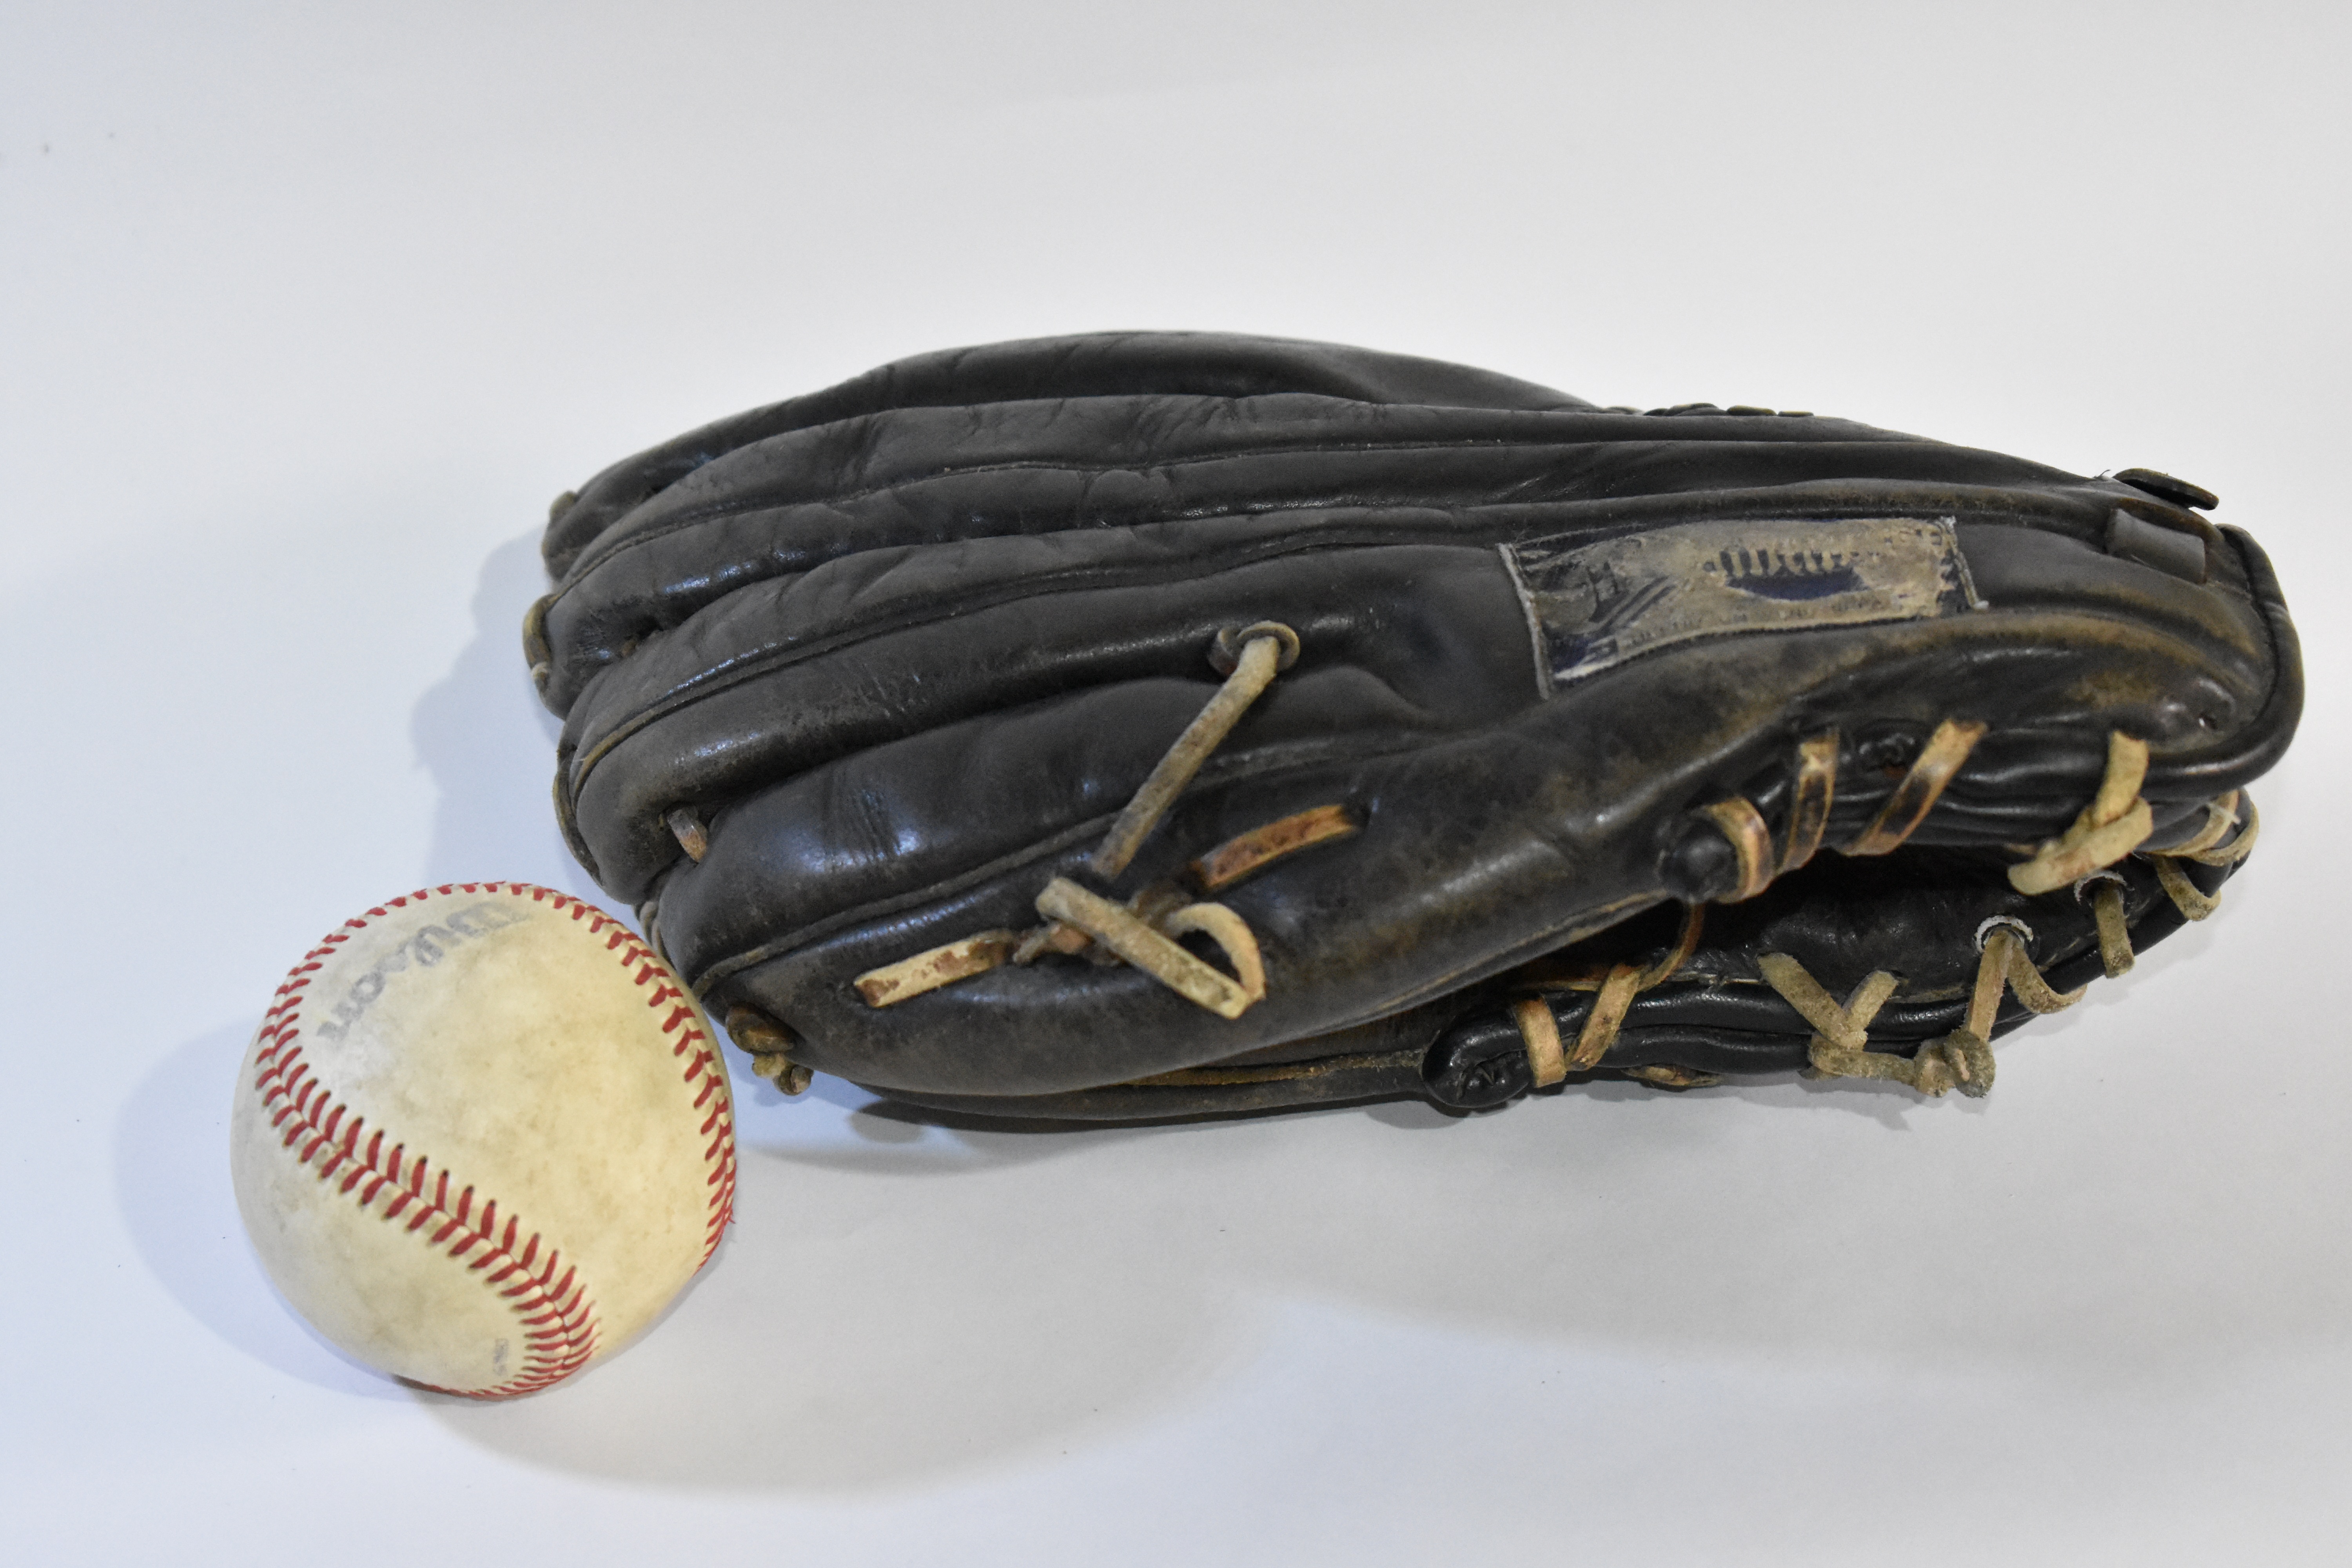
hand, shoe, baseball, glove, sports equipment, baseball glove, baseball ball, fashion accessory, executive car, outdoor shoe, personal protective equipment, protective gear in sports